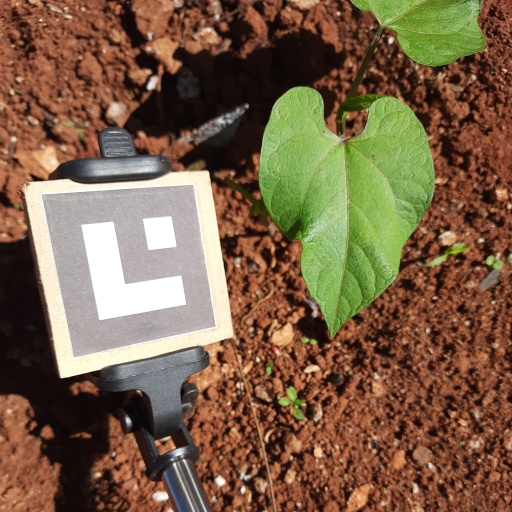
Observations: wavy surface, no eating holes, under sunlight